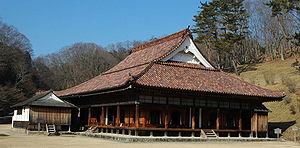
Un trésor national est, au Japon, un bien culturel important d'une valeur exceptionnelle et de portée universelle appartenant au patrimoine culturel matériel de la nation. Depuis 1950, le ministère de l'Éducation, de la Culture, des Sports, des Sciences et de la Technologie dispose de l'arsenal législatif nécessaire pour inventorier et classer les biens culturels du pays, et mettre en œuvre les mesures appropriées pour leur protection et conservation.